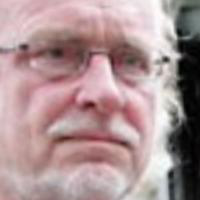
Age group: age 56-65